History of Maersk Air

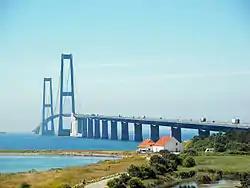
The Great Belt Fixed Link had a marked negative impact on ridership on domestic routes in Denmark after it opened in 1998

From 1990 Maersk was free to compete on any intra-European international route. It focused on routes out of Billund, providing services to Amsterdam Airport Schiphol, Brussels Airport, London Gatwick Airport, Stockholm Arlanda Airport and Stavanger. In addition it flew from Copenhagen to London. All the new services were flown using the 737-500. The shift from Southend to Gatwick allowed patronage to rise to 100,00 per year and the airline to make a profit on the London route.